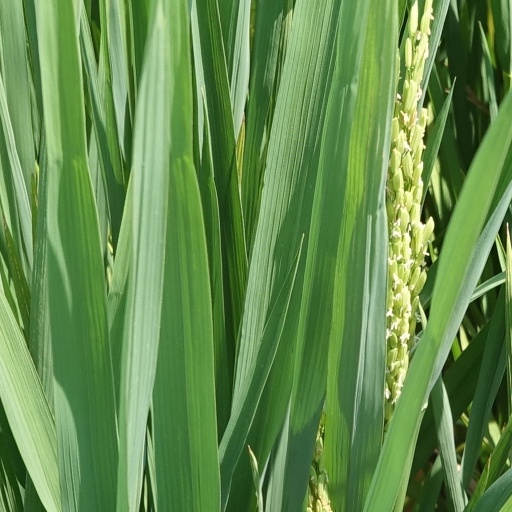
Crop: rice